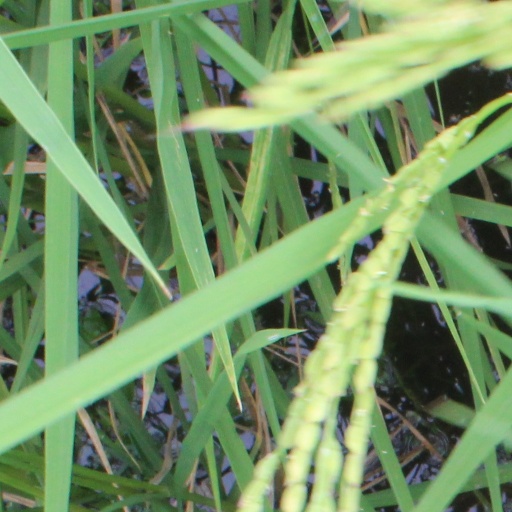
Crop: rice